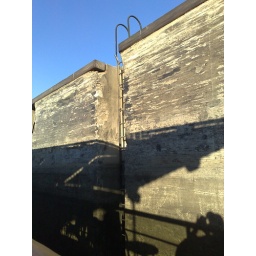
The wall of the new lock at Esna from a cruise boat in the lock